Industry City

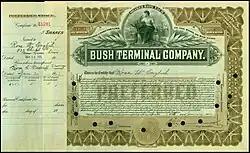
Preferred share of the Bush Terminal Company, issued January 19, 1920

The Bush Company purchased an additional plot of land from the Hunt family in 1901, spanning between 41st and 50th Streets. At the time, the company already operated properties at the western ends of 41st and 42nd Streets, facing the waterfront. The Bush Company terminal business became the Bush Terminal Company in 1902 when Irving T. Bush bought the land from the Standard Oil Co. The same year, the Bush Terminal Company started grading land on the former Hunt estate. It was ultimately planning to construct 18 factory loft buildings and 73 warehouses, as well as seven piers. The first pier opened in May 1903.